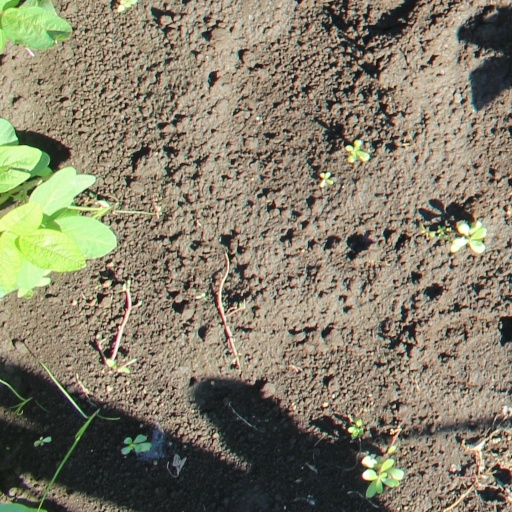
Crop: soybean